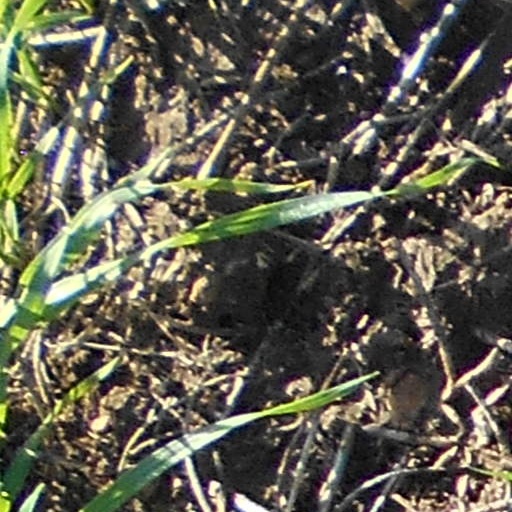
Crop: wheat